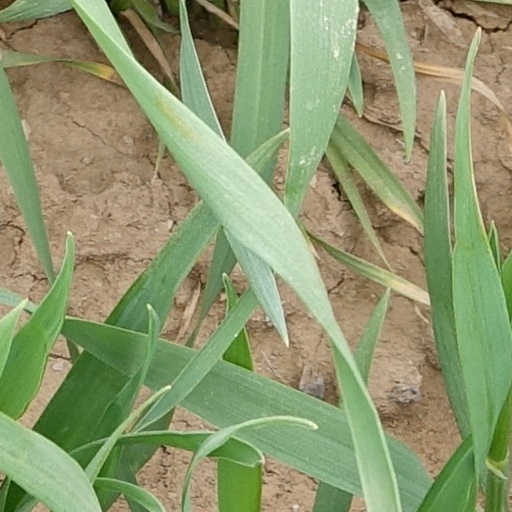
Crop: wheat